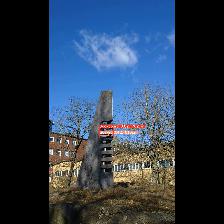
Label: NonHuman